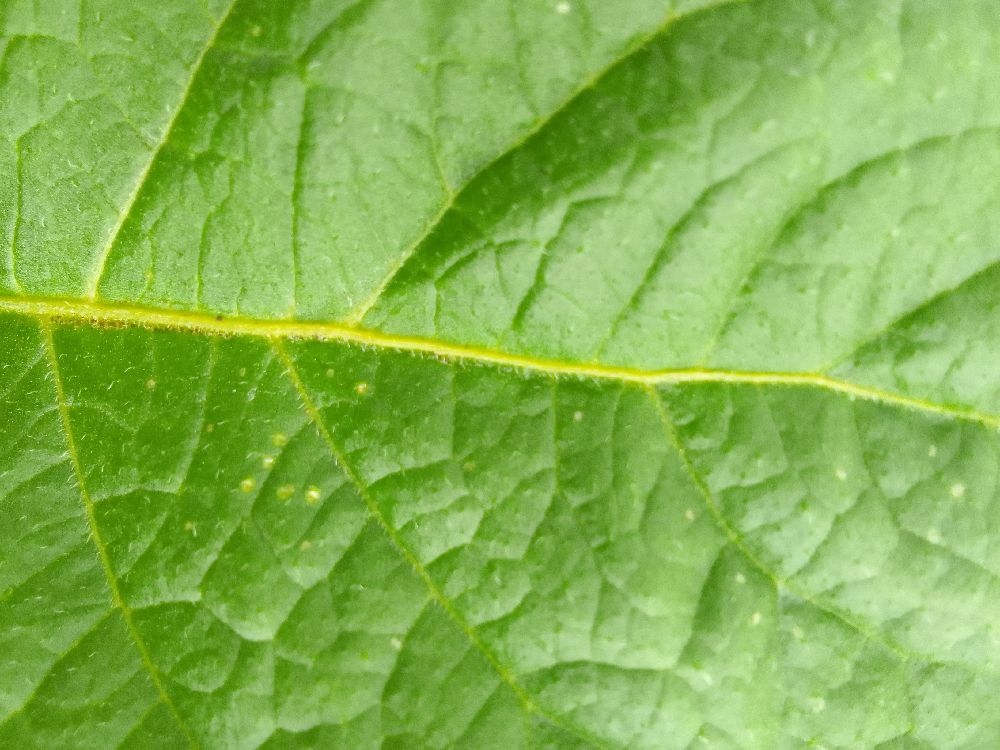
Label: Healthy